Chartwell

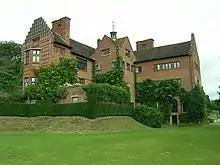
The garden front – "the grouping that mattered"

The interior has been remodelled since the National Trust took over the property in 1966, to accommodate visitors and to enable the display of a large number of Churchillian artefacts. In particular, some guest bedrooms have been amalgamated, to allow the construction of the Museum room and the Uniform room. Nevertheless, the majority of the principal rooms have been reconstructed and furnished as they were in the 1920s–1930s and are open to the public, with the current exception of Churchill's own bedroom.